Boeing 747-8

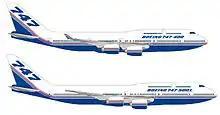
Boeing 747-400 and 747-500X concept. The 747-500X fuselage would have been stretched by 18 ft (5.5 m) to 250 ft (76.2 m) long. The 747X and 747X Stretch derivatives were also proposed.

Boeing had considered larger-capacity versions of the 747 several times during the 1990s (such as the Boeing New Large Airplane) and 2000s. The 747-500X and -600X, announced at the 1996 Farnborough Airshow, would have stretched the 747, but they did not attract enough interest to enter development. At the same air show, a hypothetical wider-bodied 747-700X was described by a Boeing spokesperson as being possible, but inconsistent with the future requirements identified by the company.